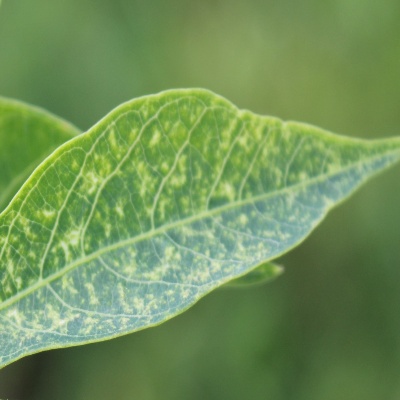
Crop: Cassava
Condition: green mite